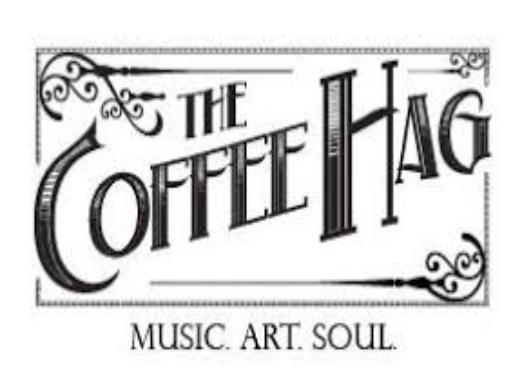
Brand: Cafe HAG
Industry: Food